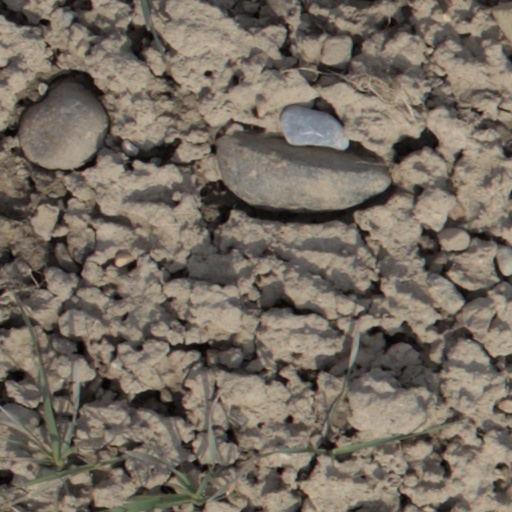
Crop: wheat